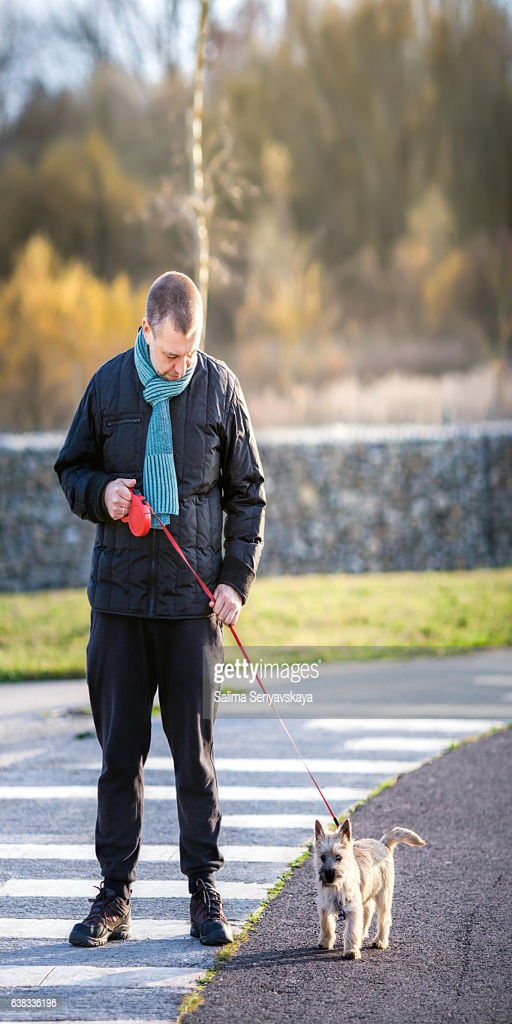
man walking with a puppy